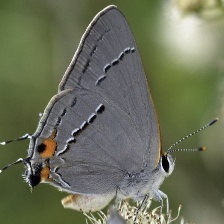
Species: GREY HAIRSTREAK
Butterfly family (ImageNet category): lycaenid_butterfly